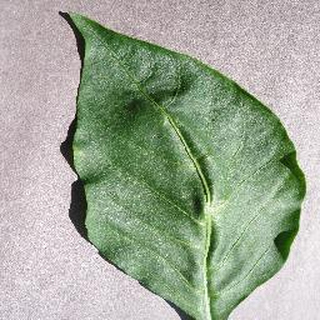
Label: healthy_bell_pepper